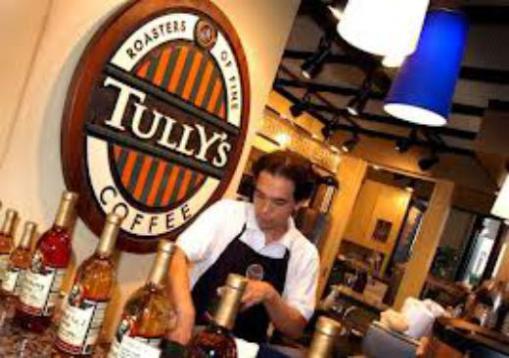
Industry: Food